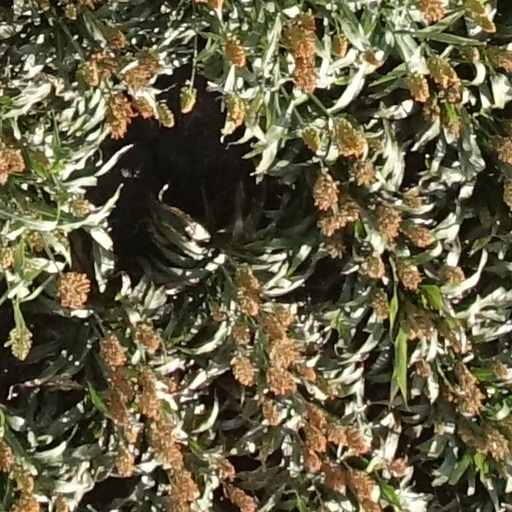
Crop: sorghum